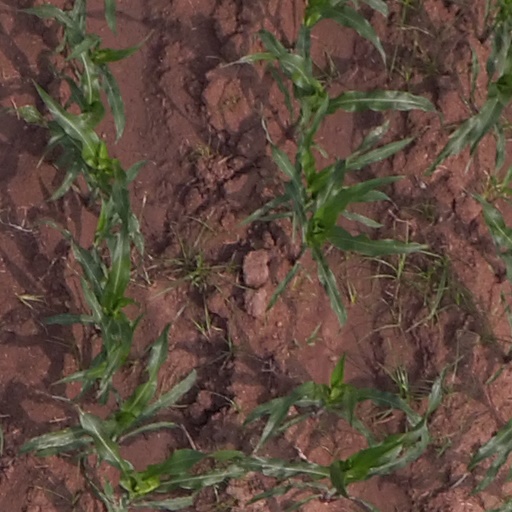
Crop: maize; corn